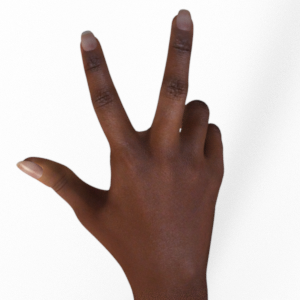
Label: scissors